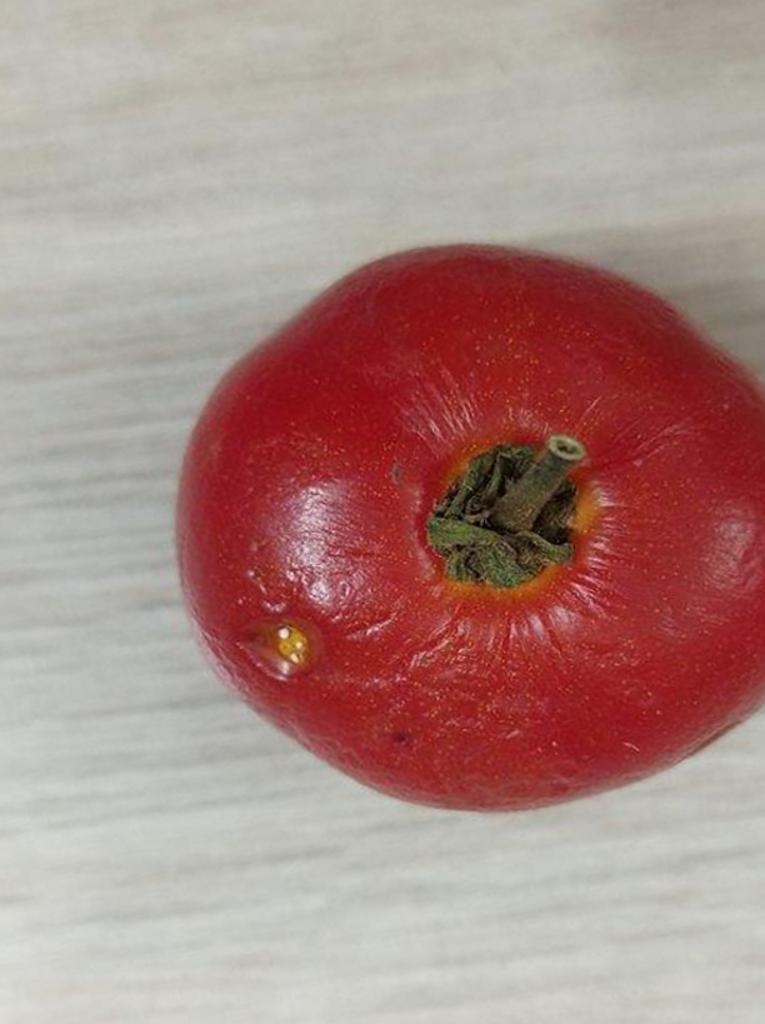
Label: Rotten